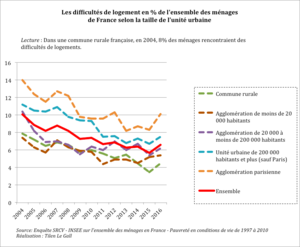
Lecture
Le mal-logement, néologisme adopté par la Fondation Abbé-Pierre pour le logement des défavorisés, est employé pour désigner un phénomène social massif, qui prend des formes diverses. Deux critères restent privilégiés afin de le qualifier :